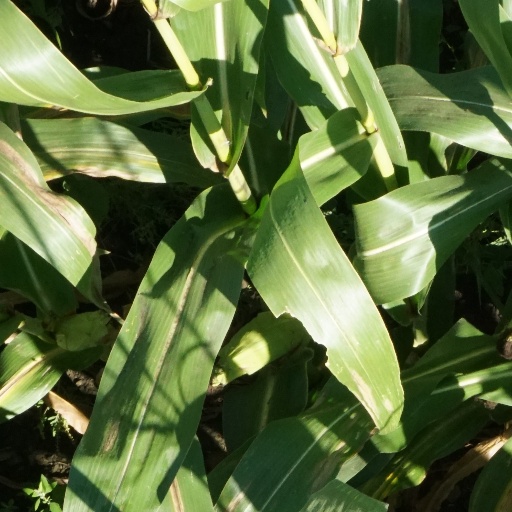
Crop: maize; corn